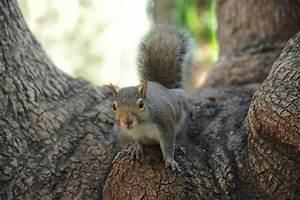
squirrel